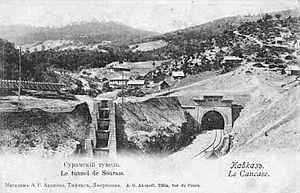
Le chemin de fer transcaucasien est une ligne ferroviaire construite sous l'Empire russe à partir de 1865. Elle reliait Poti, en Géorgie actuelle, à Bakou, en Azerbaïdjan. En 1922, elle devient une partie des chemins de fer soviétiques. Elle est fermée lors de l'éclatement de l'Union soviétique en 1991. Sa réouverture, en projet depuis les années 2010, est réalisée en octobre 2017 sous la forme de la ligne Bakou-Tbilissi-Kars avec la participation de la Turquie.